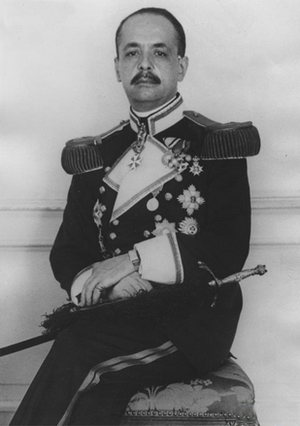
Le Ministre des Affaires étrangères de Hongrie est un membre du gouvernement hongrois et dirige le ministère des Affaires étrangères. L'actuel ministre des Affaires étrangères est Péter Szijjártó.
Le comte István Csáky de Körösszeg et Adorján est un homme politique hongrois, ministre des Affaires étrangères entre 1938 et 1941.